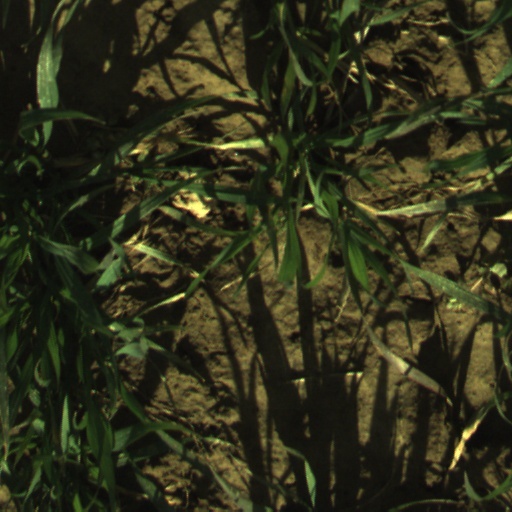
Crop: wheat